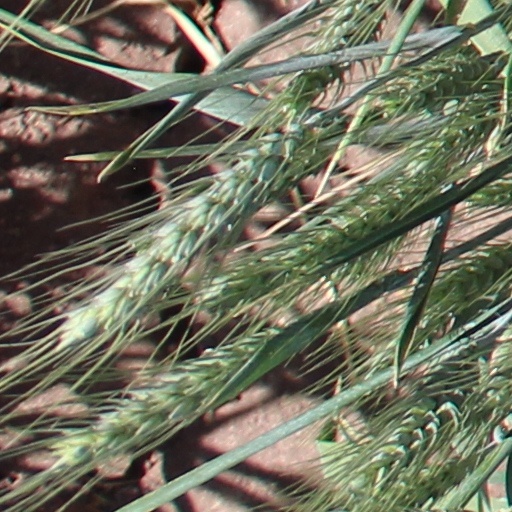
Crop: wheat